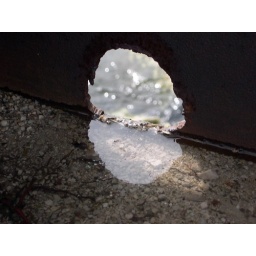
rain water reservoir above a lake